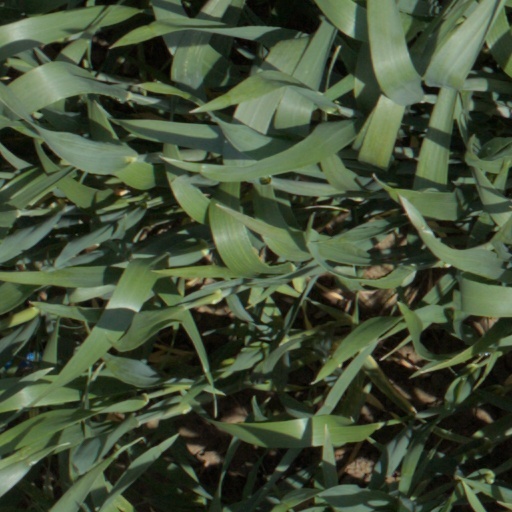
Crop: wheat